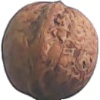
Label: walnut